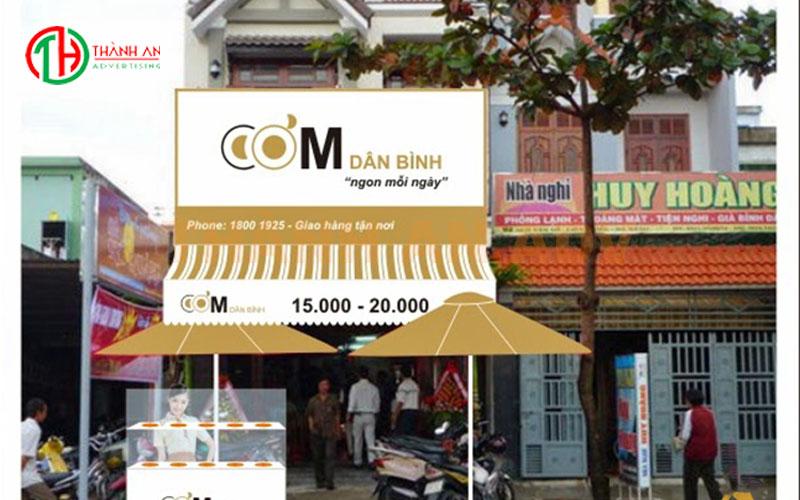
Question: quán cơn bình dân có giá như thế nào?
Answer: từ 15 000 đồng đến 20 000 đồng